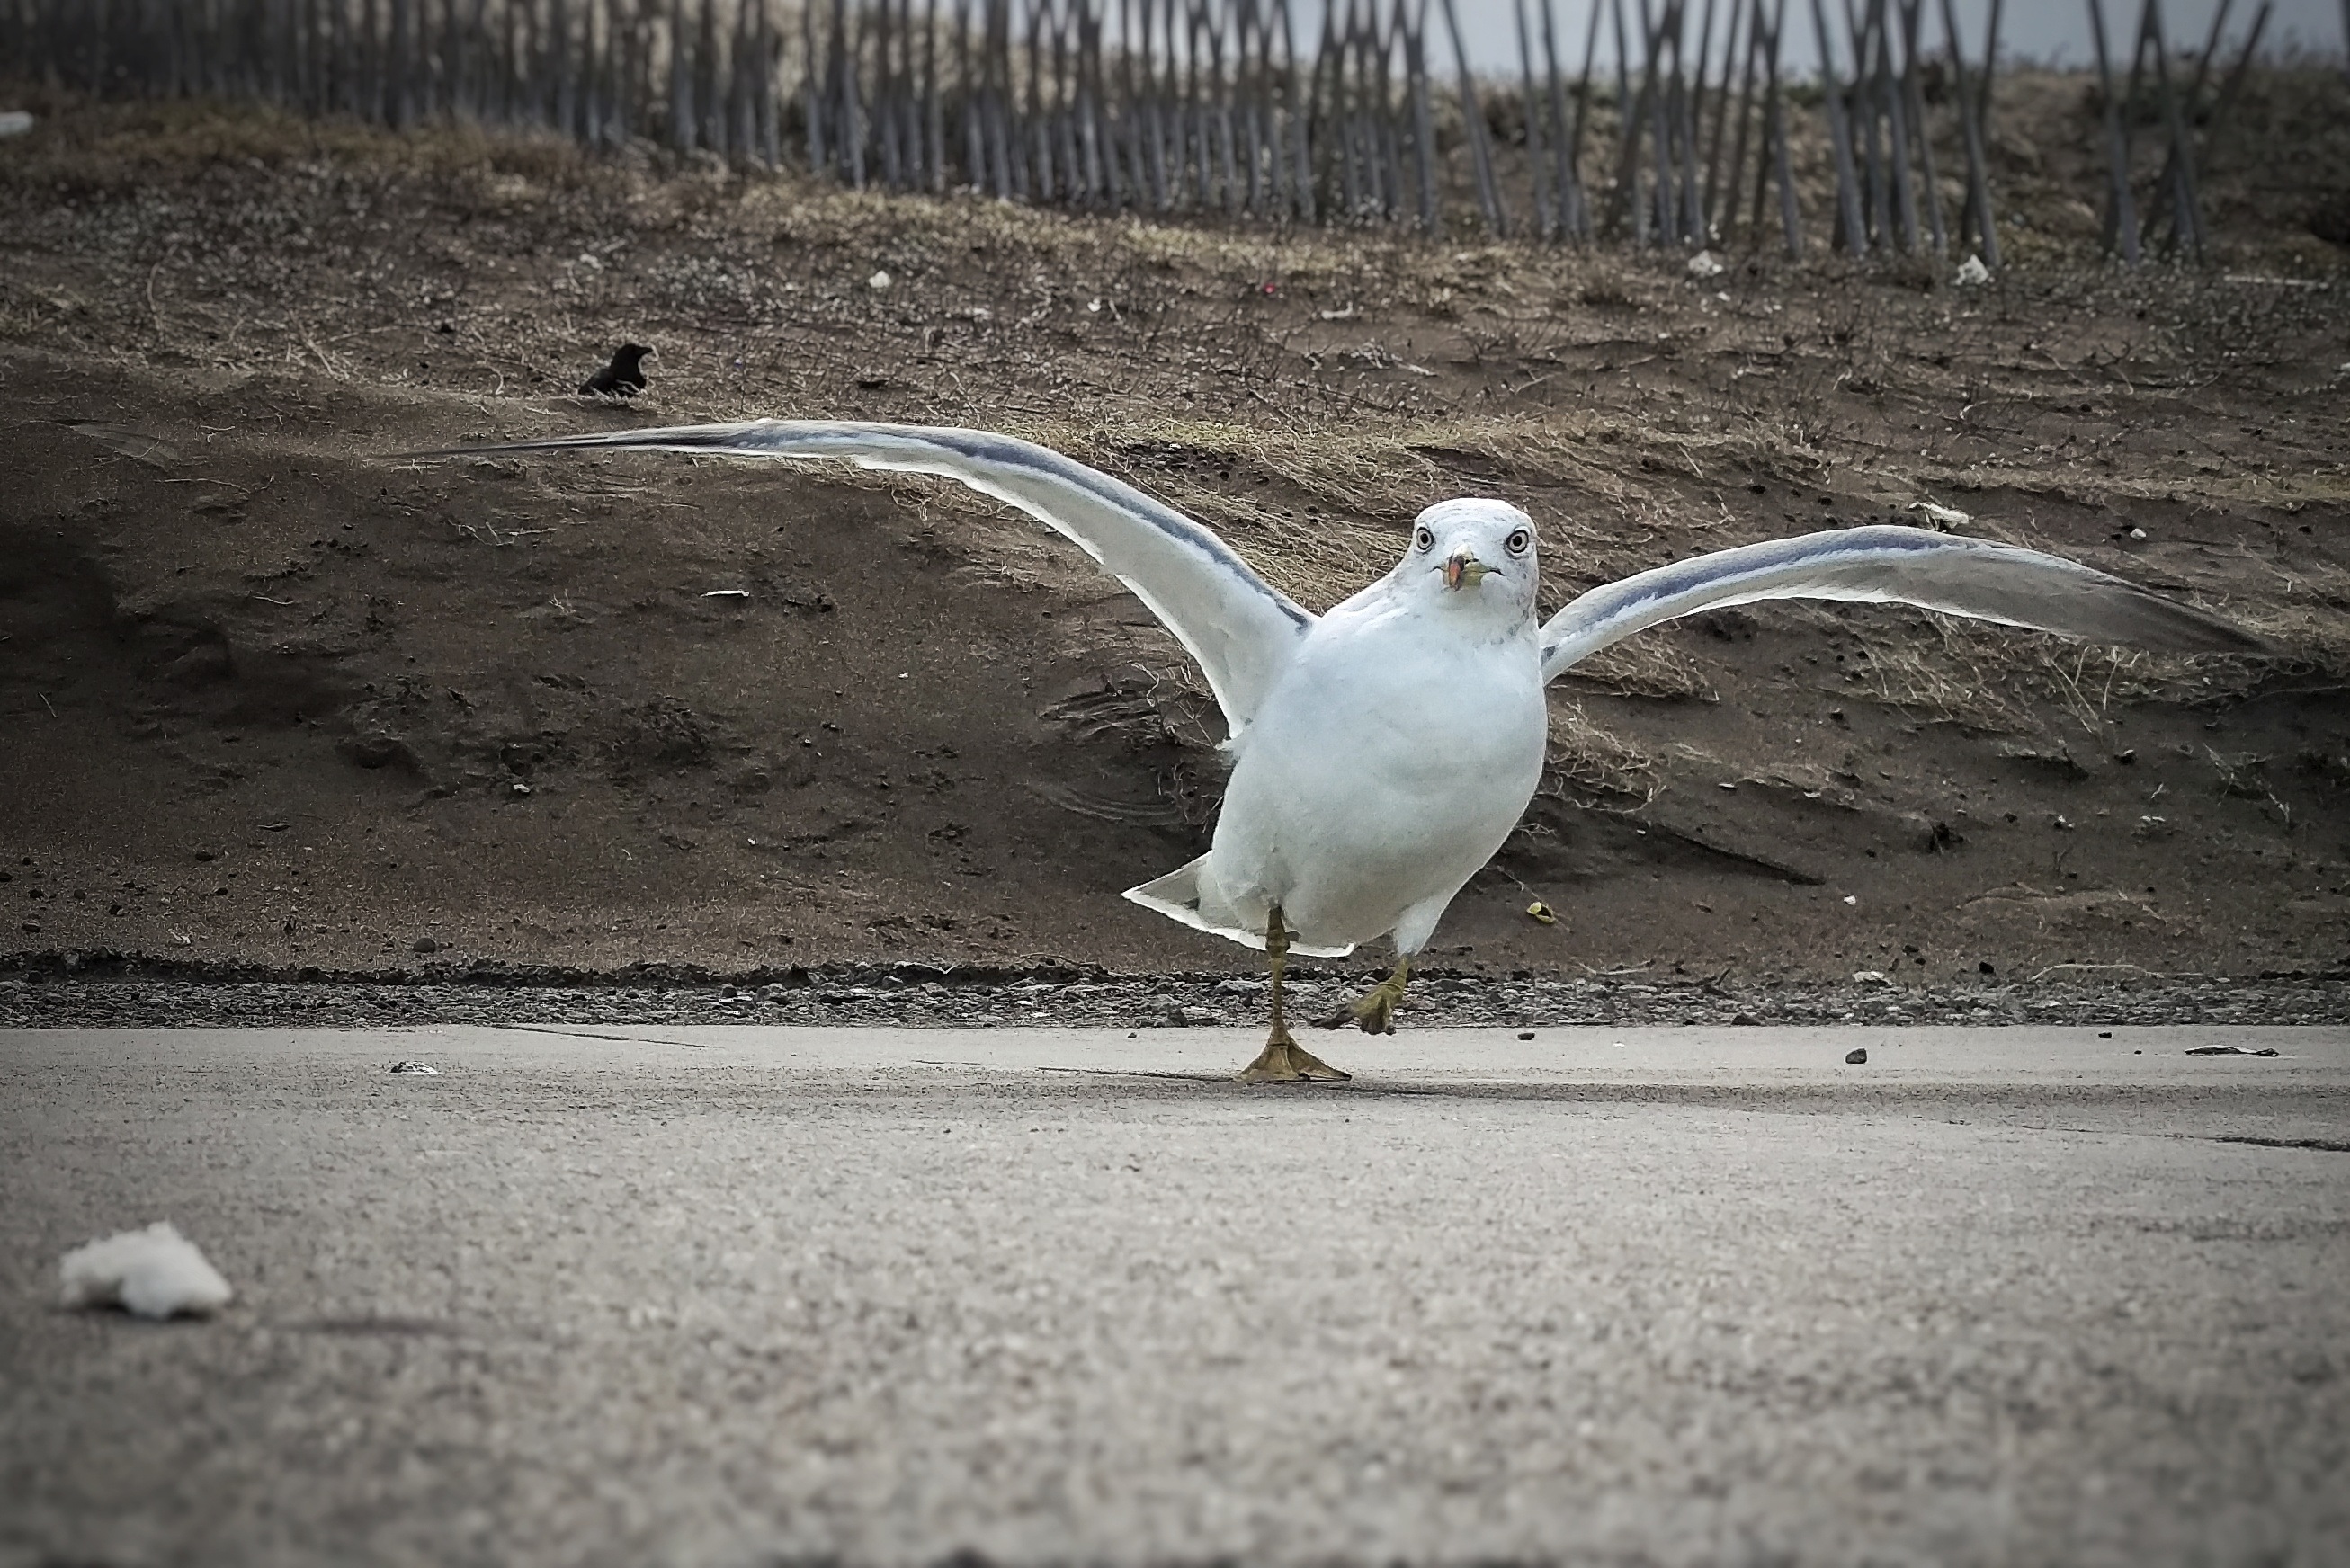
beach, landscape, bird, wing, white, run, seabird, seagull, wildlife, gull, beak, natural, fauna, wild animal, dash, vertebrate, promenade, wild birds, charadriiformes